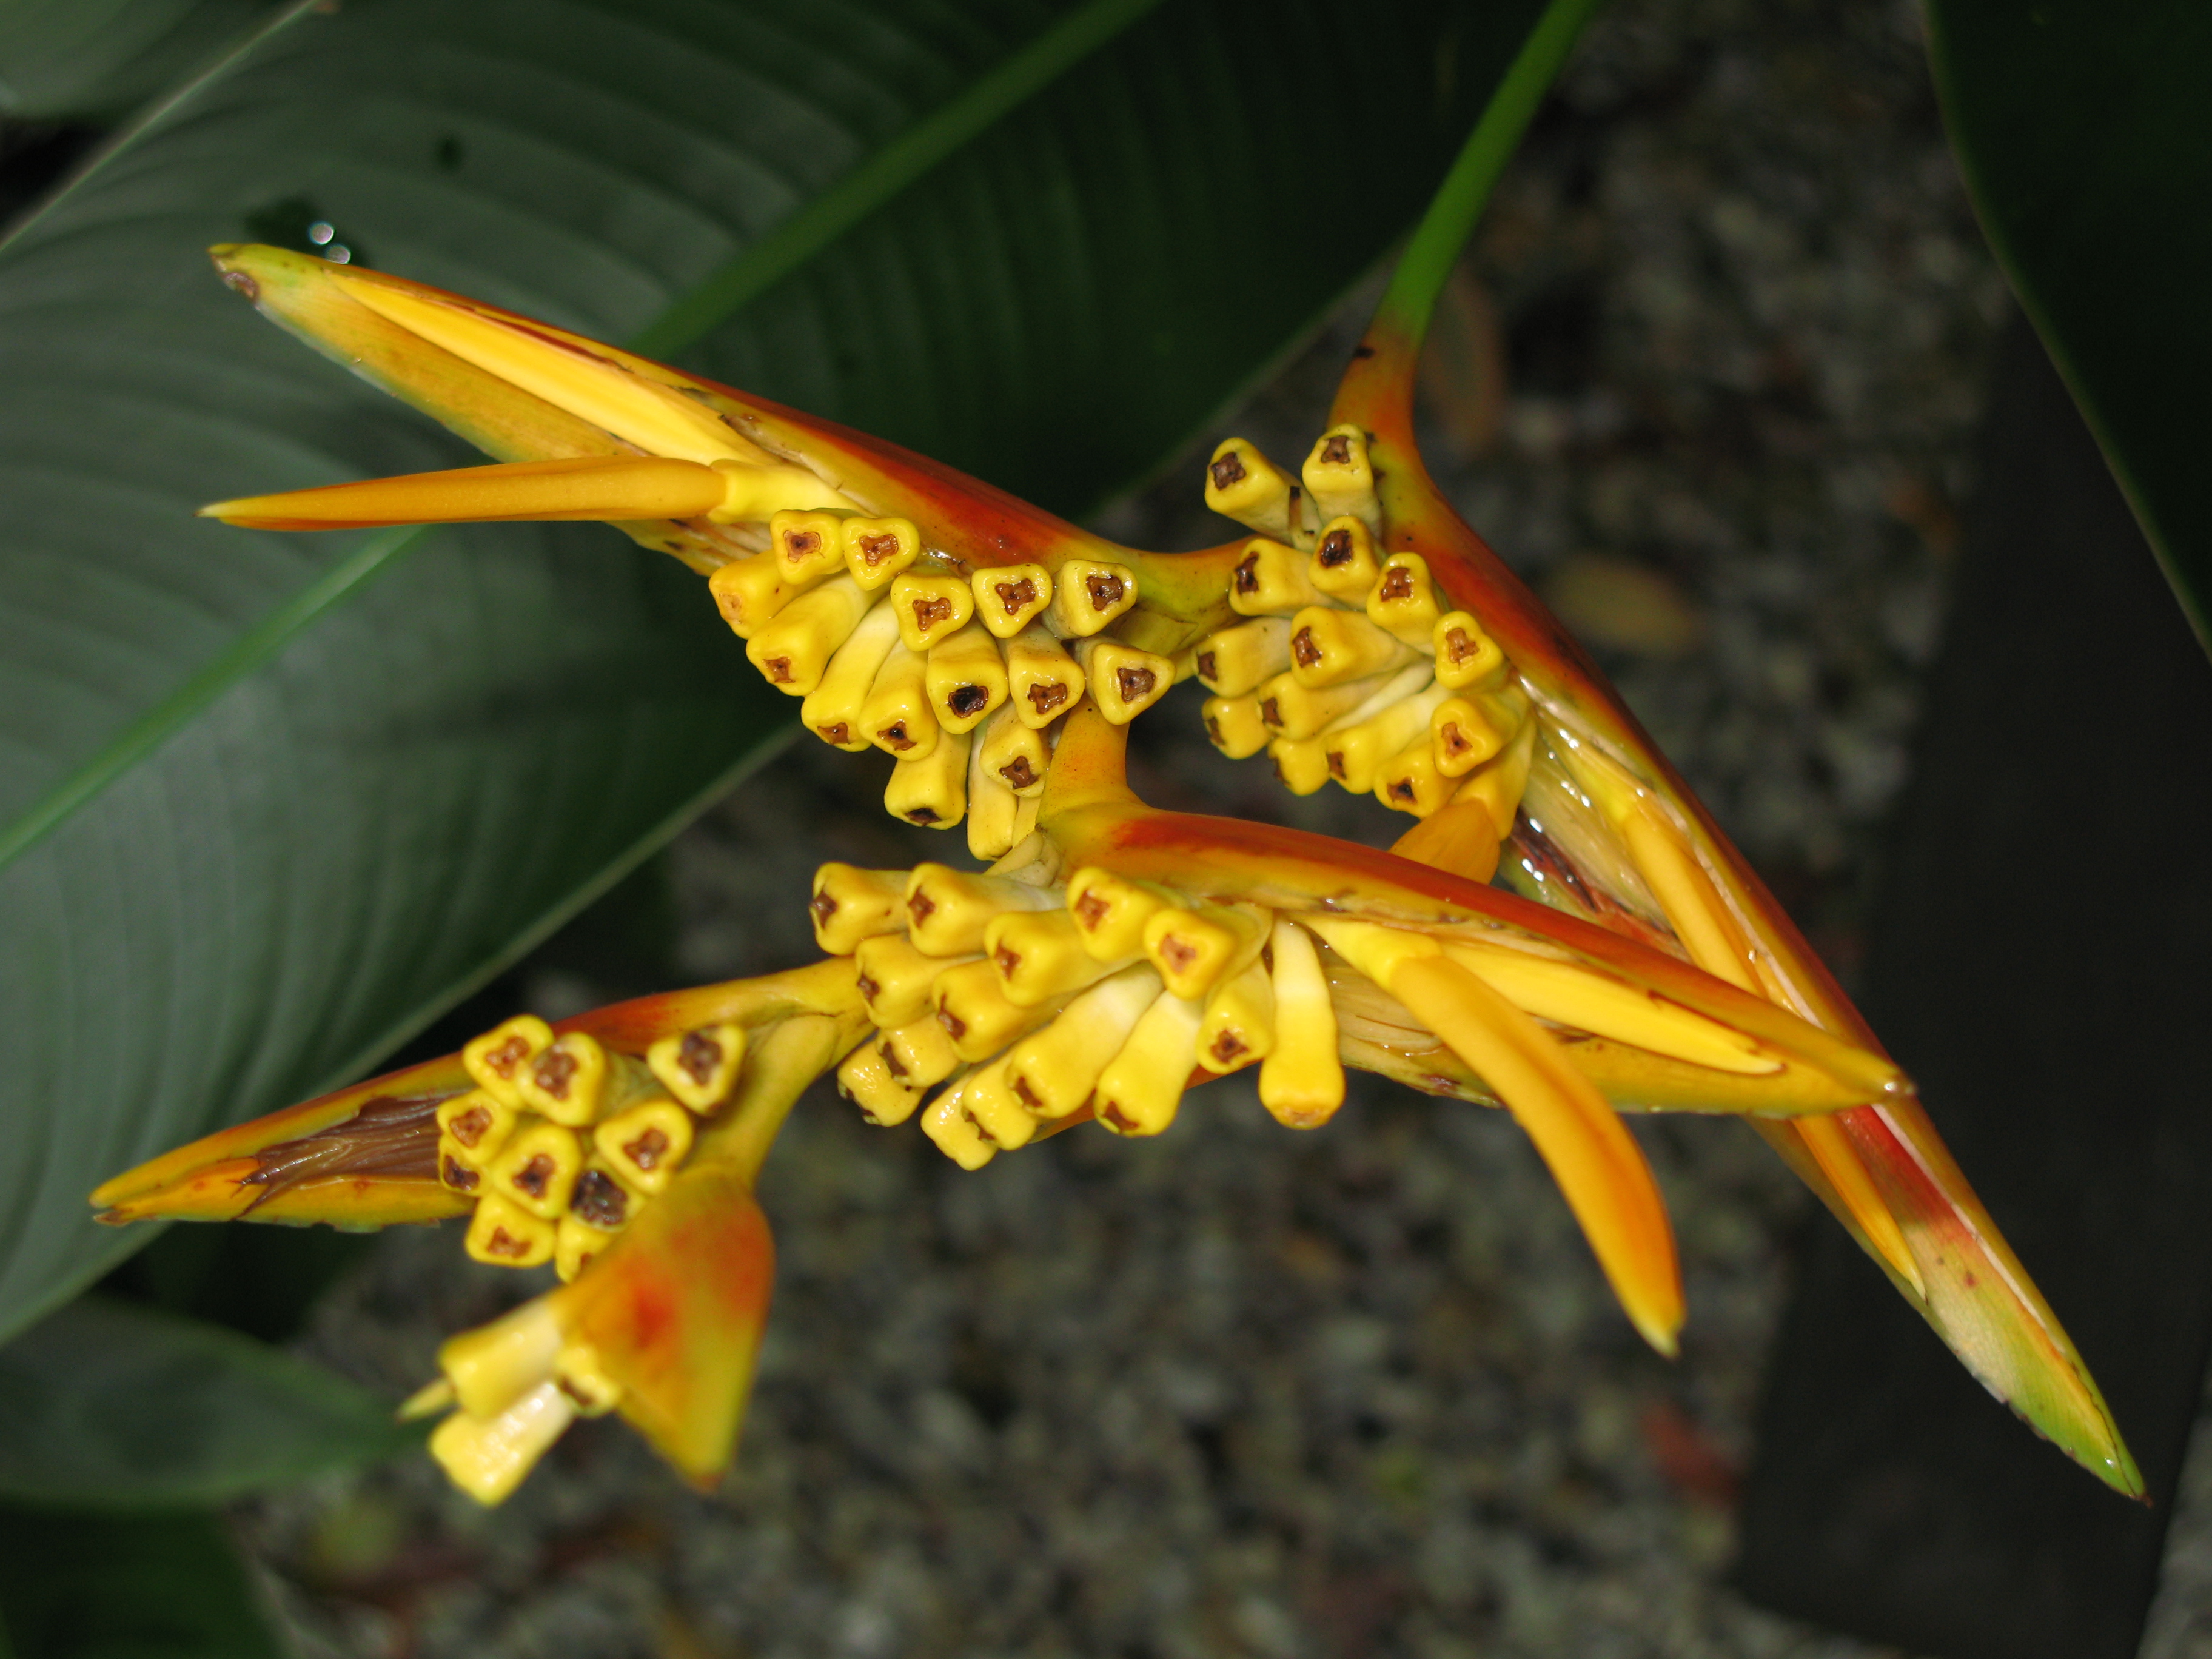
plant, leaf, flower, orange, high, insect, autumn, botany, yellow, flora, fauna, invertebrate, cool image, hires, flowerpicturesnolimits, hi, res, powershotg7, canong7, macro photography, flowering plant, land plant, moths and butterflies